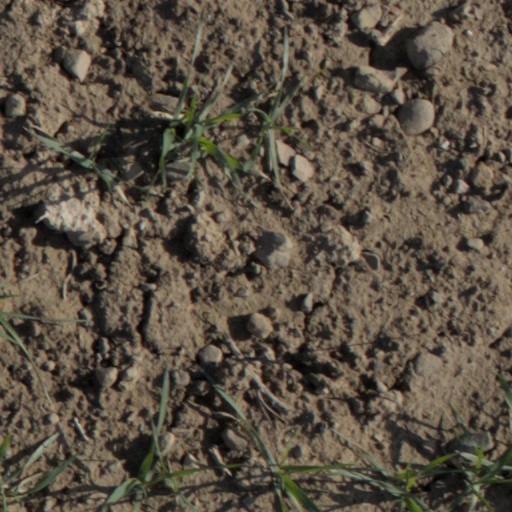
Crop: wheat